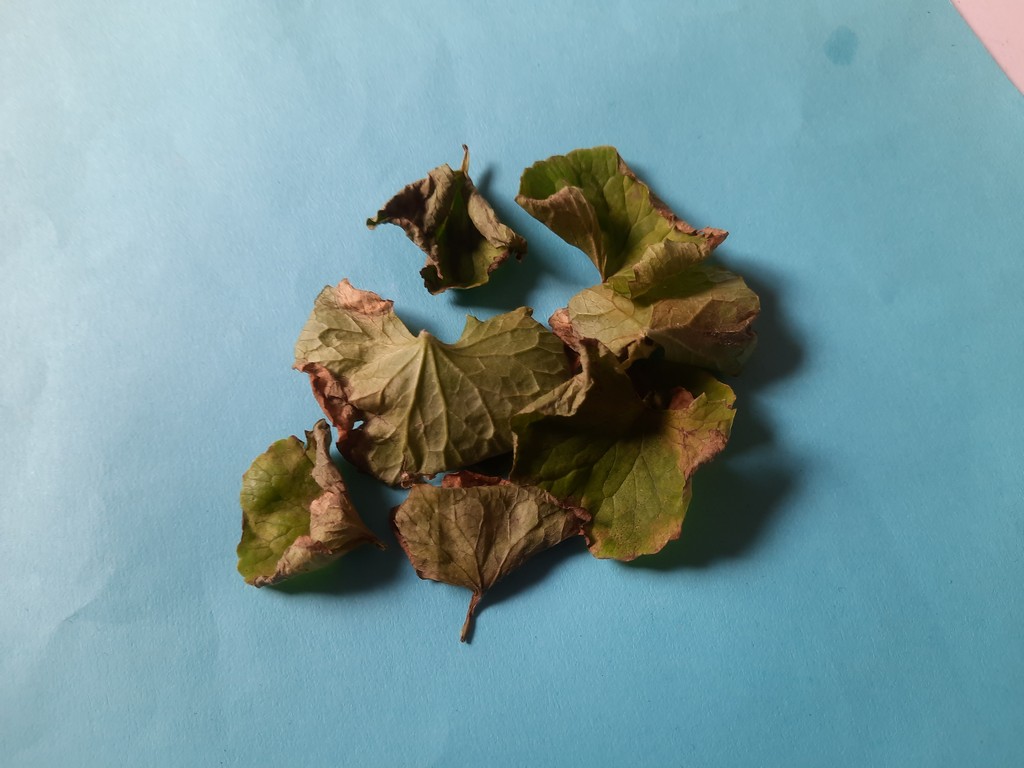
Label: Unhealthy